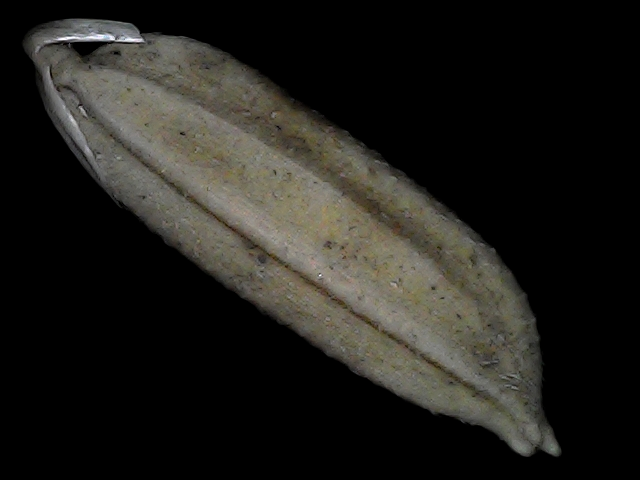
Rice variety: Bd72